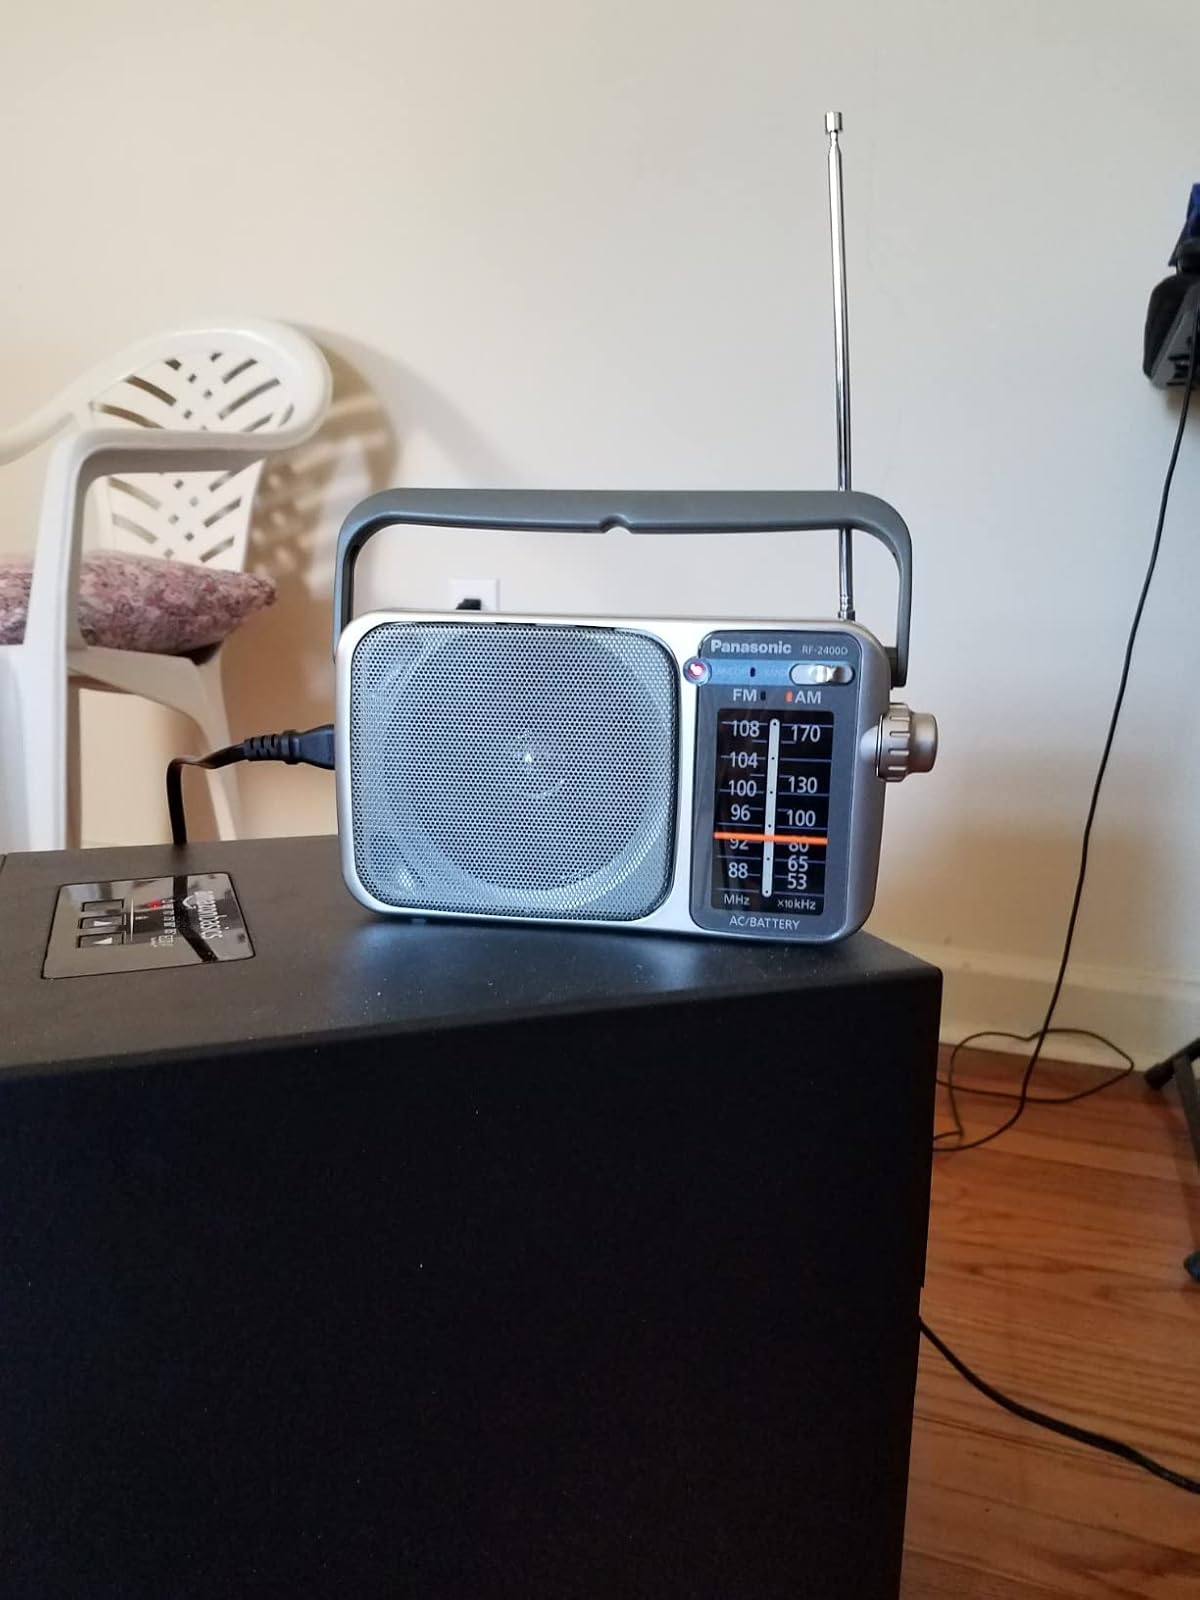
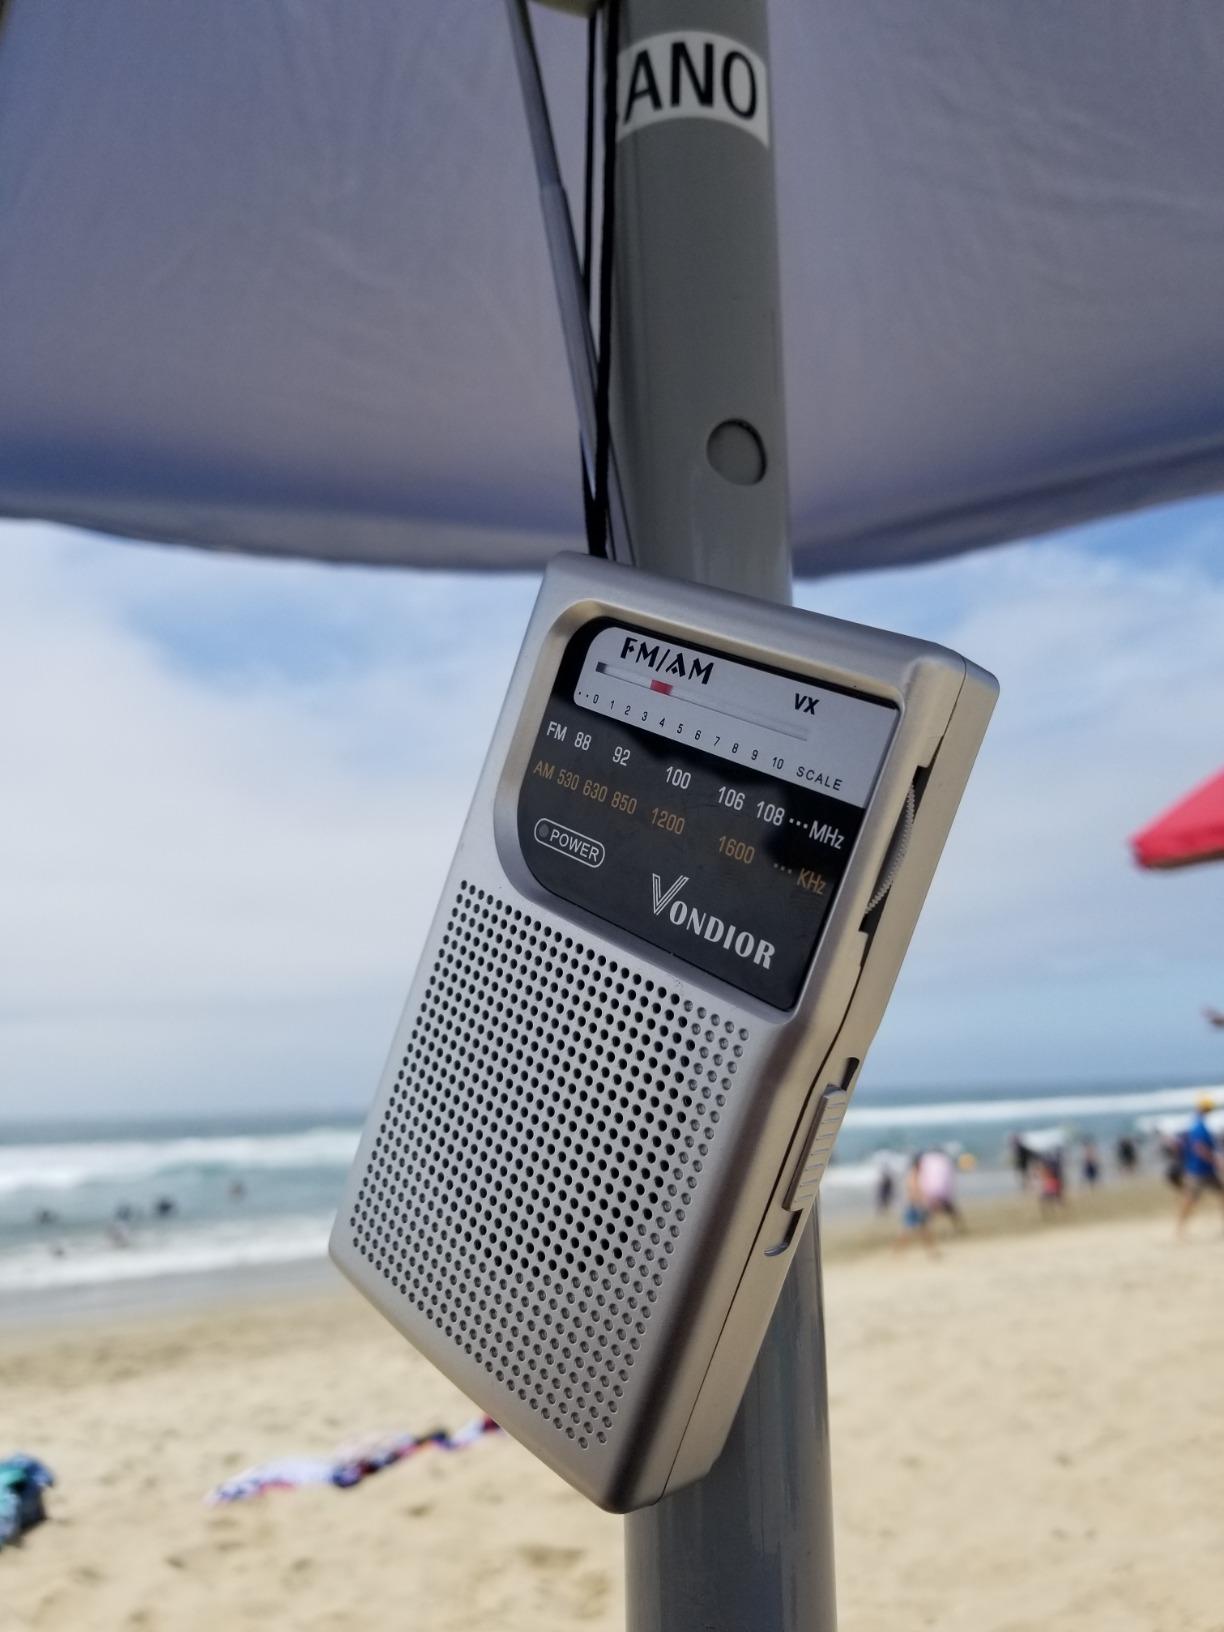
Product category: radio
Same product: no